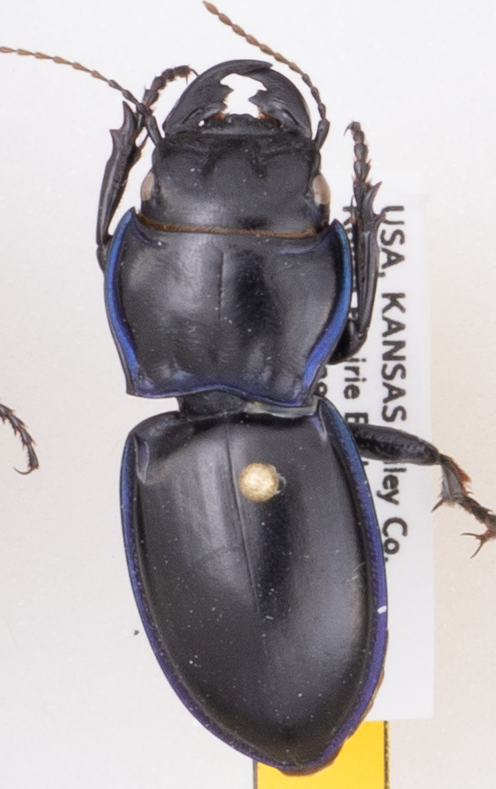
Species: Pasimachus elongatus
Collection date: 2019-08-26
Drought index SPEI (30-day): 1.766
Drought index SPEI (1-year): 1.85
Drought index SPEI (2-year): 1.038